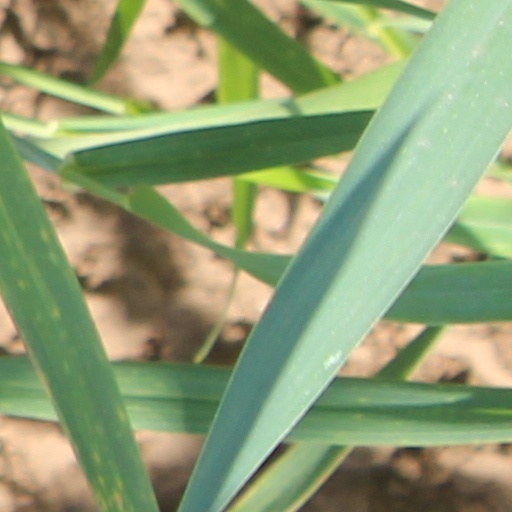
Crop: wheat